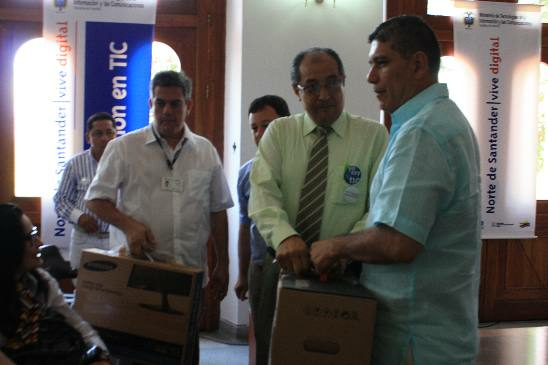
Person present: Yes